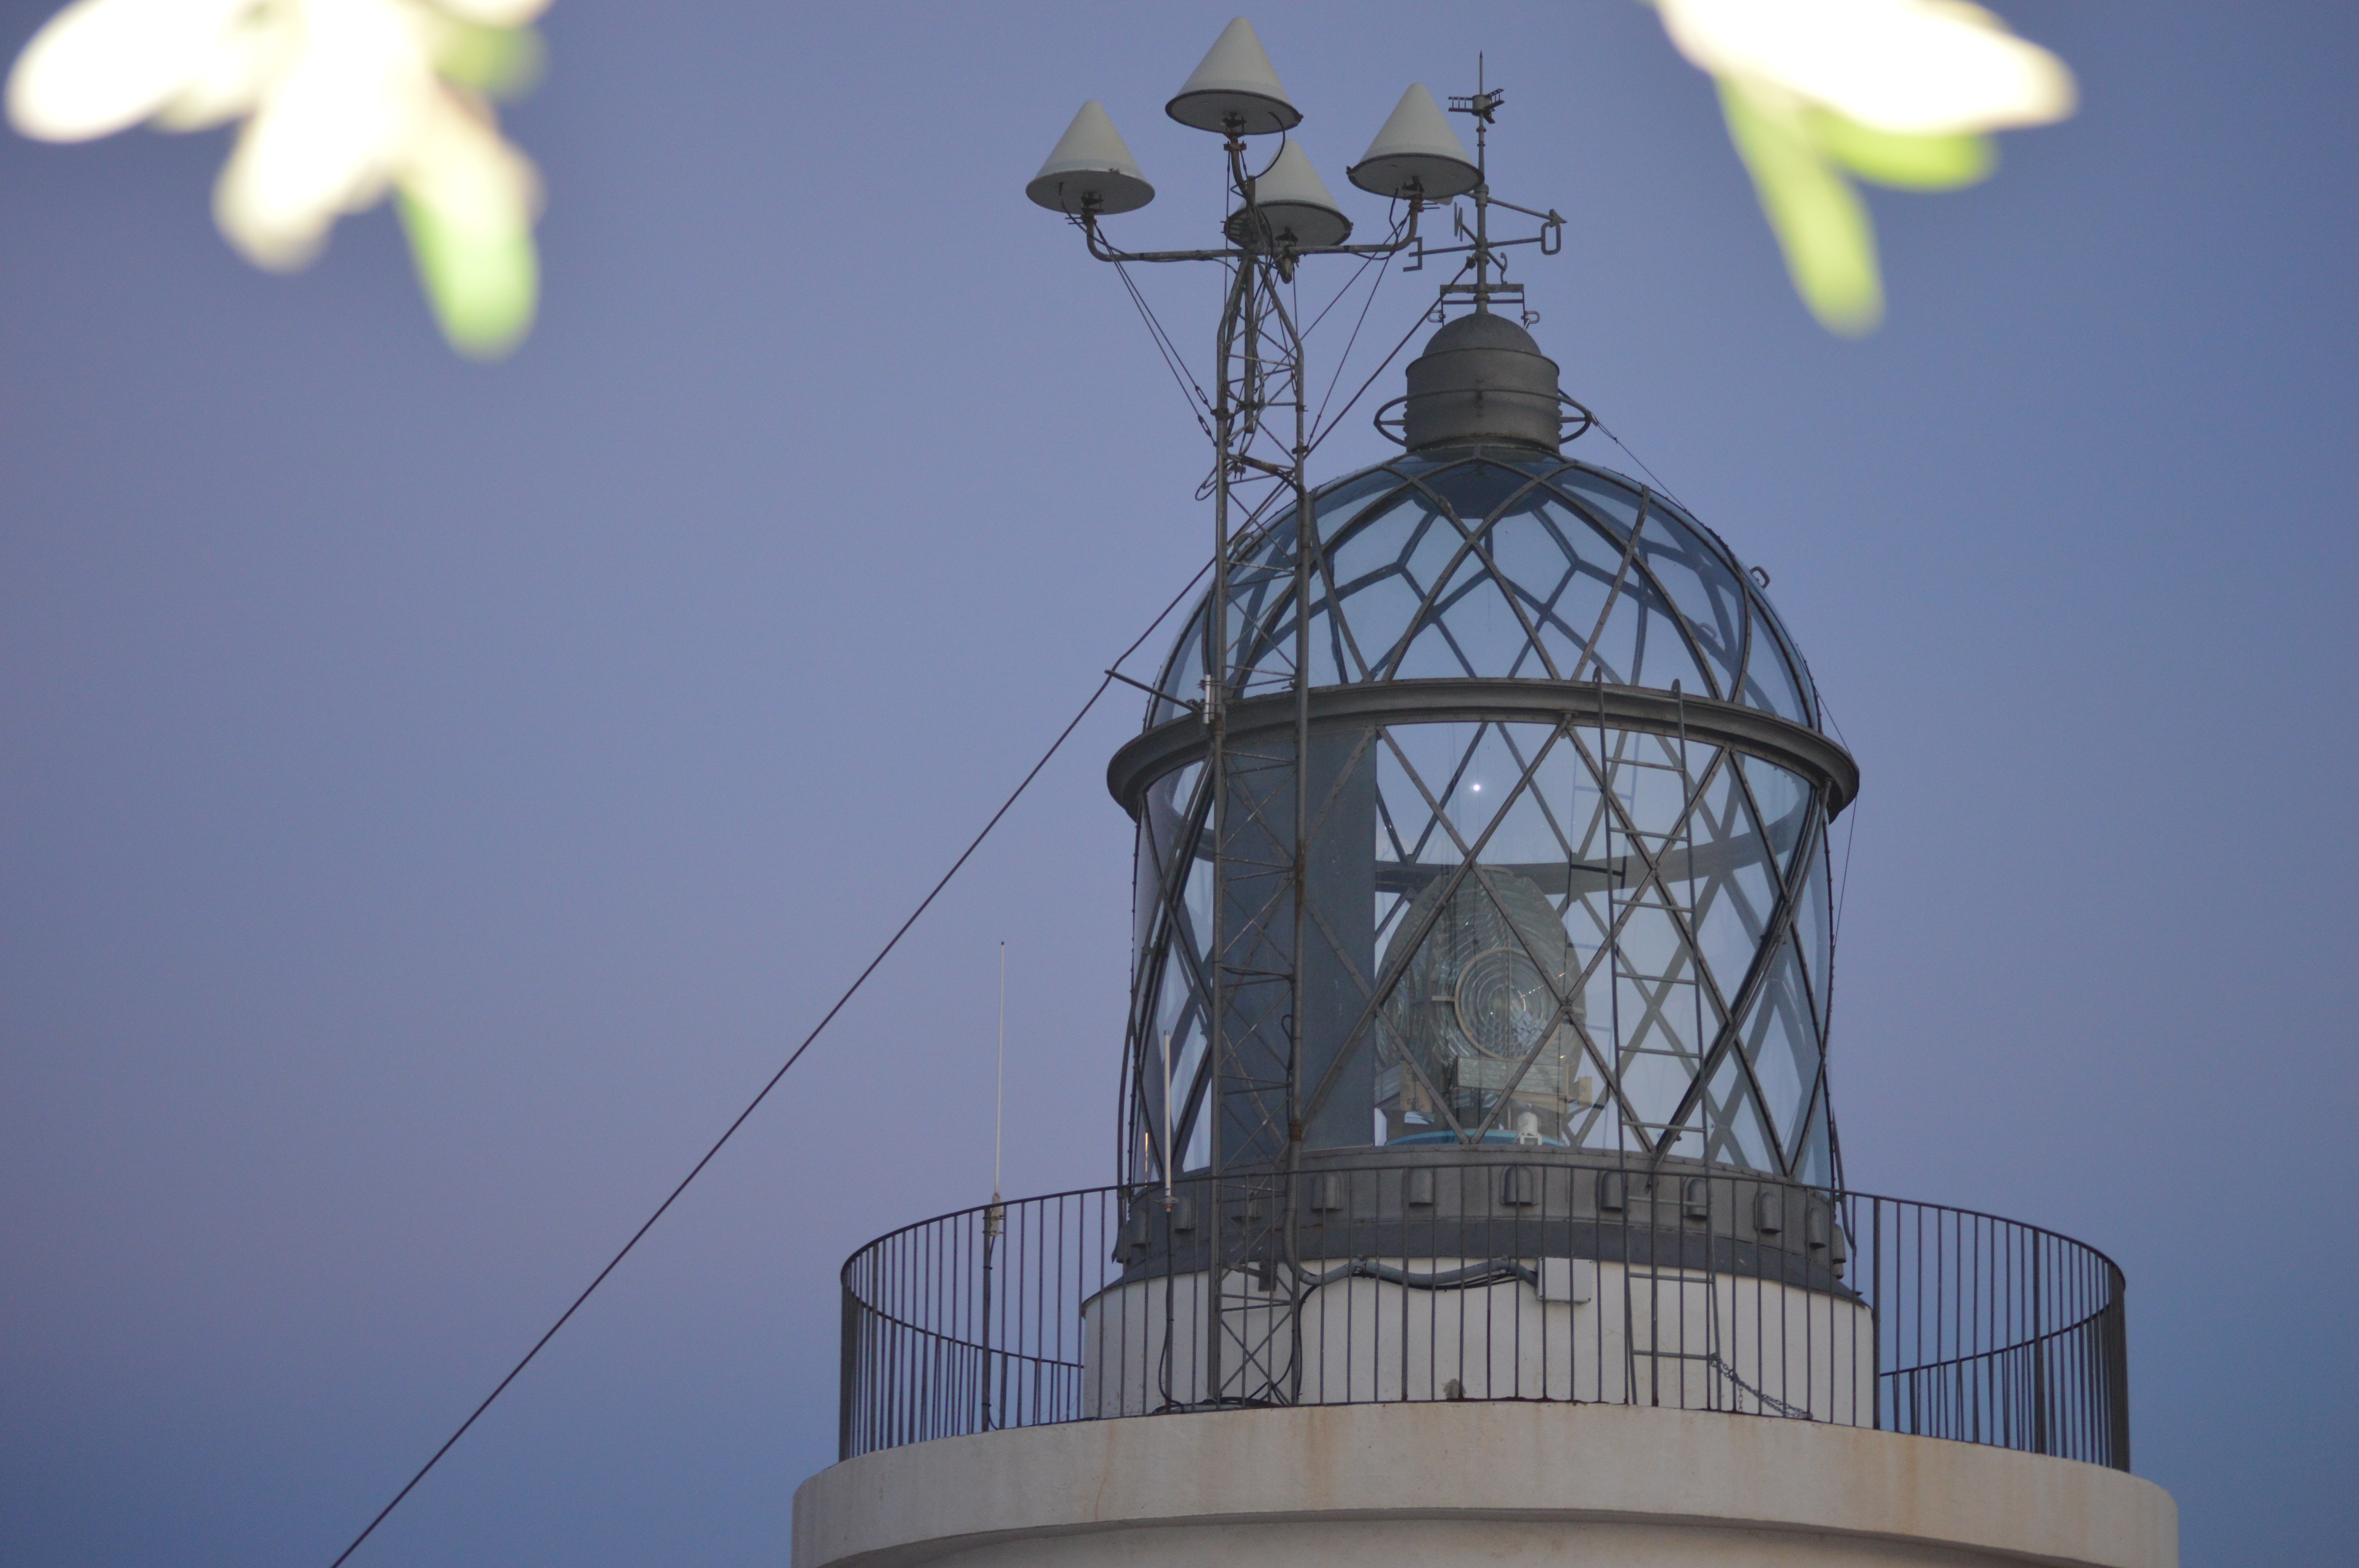
landscape, light, lighthouse, tower, calm, blue, street light, lighting, light fixture, catalonia, costa brava